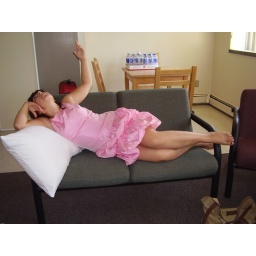
Sonia in the pink dress